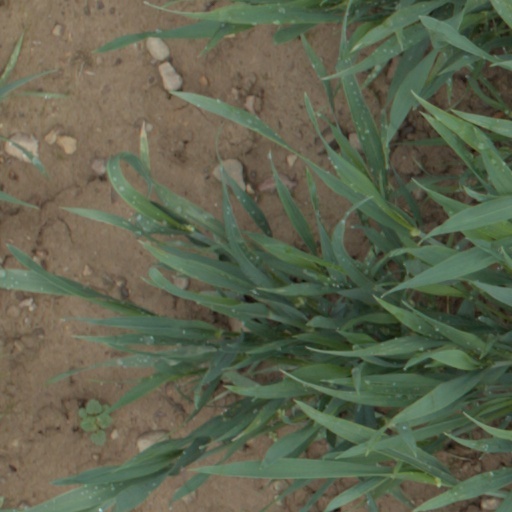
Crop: wheat